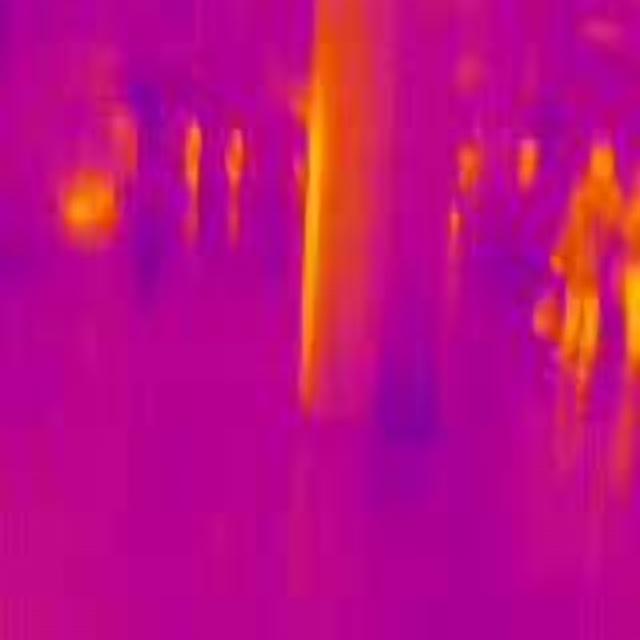
Detected objects:
label: person
label: person